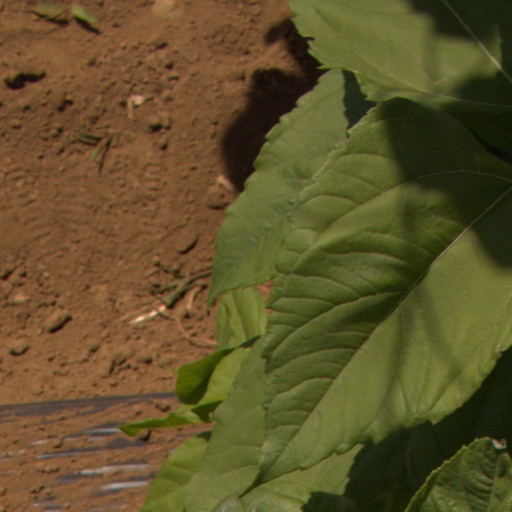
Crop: Jerusalem artichoke